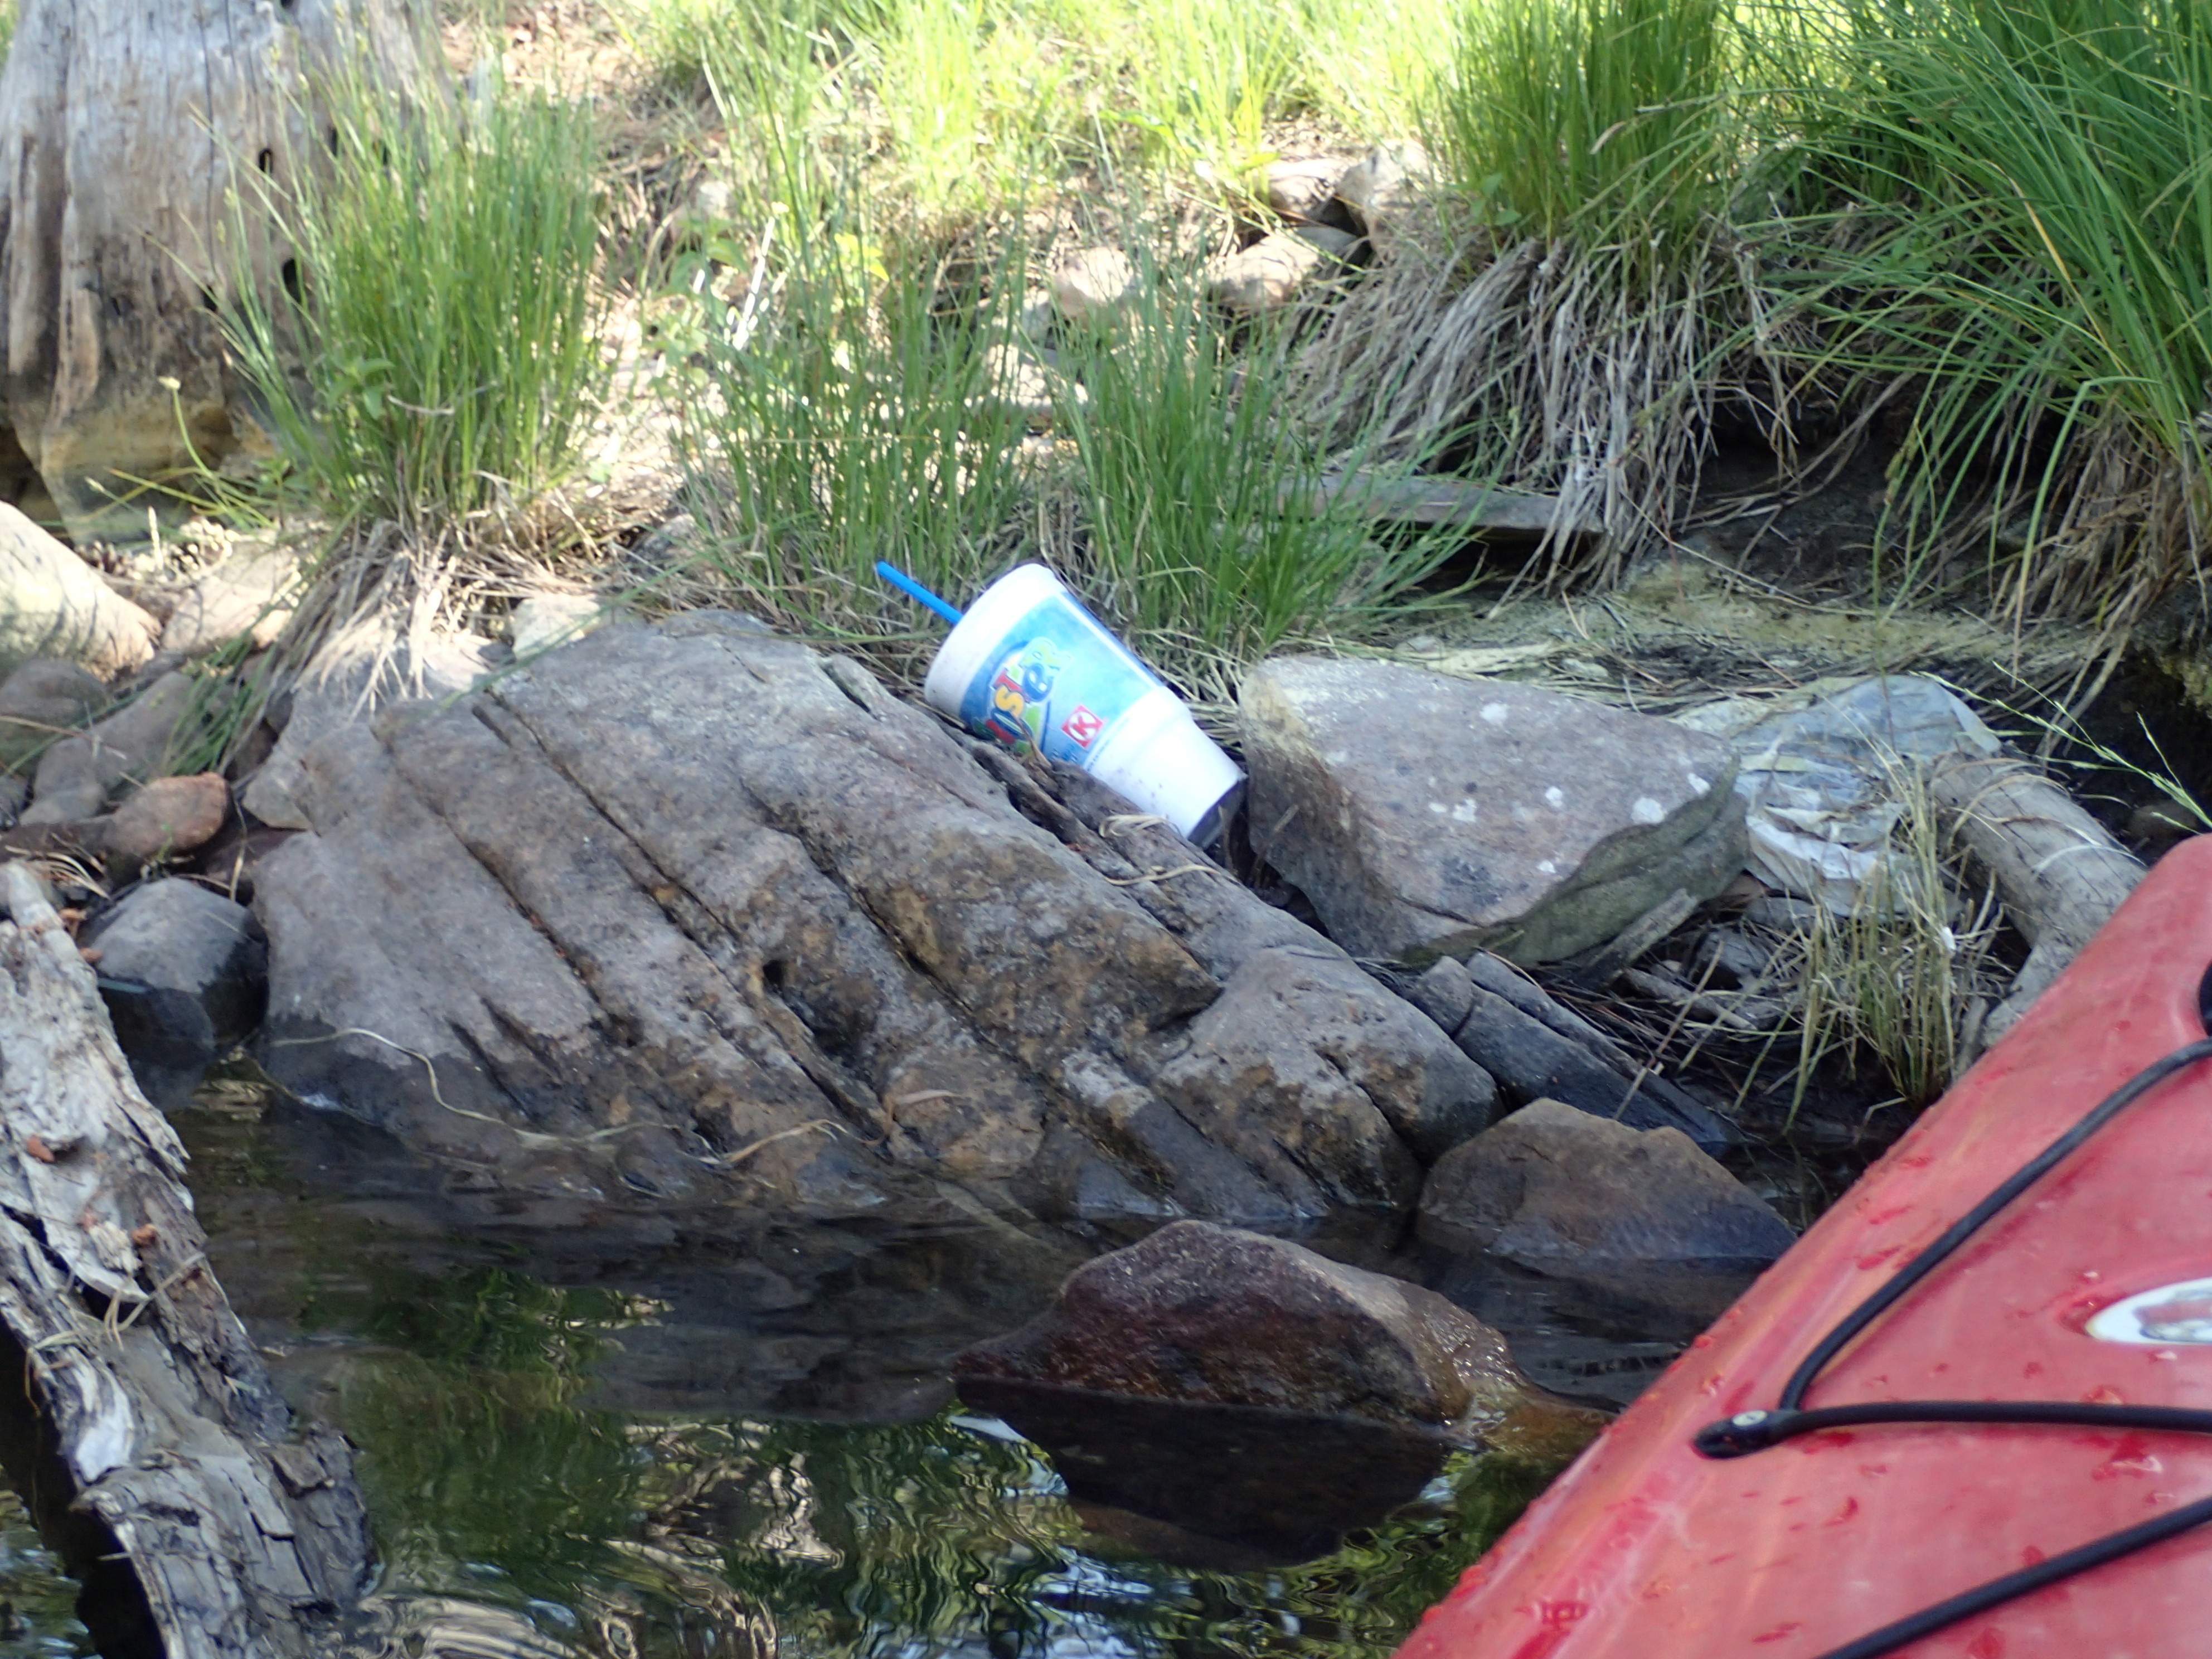
rock, wilderness, pond, stream, kayak, water feature